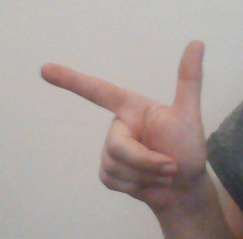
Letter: yaa